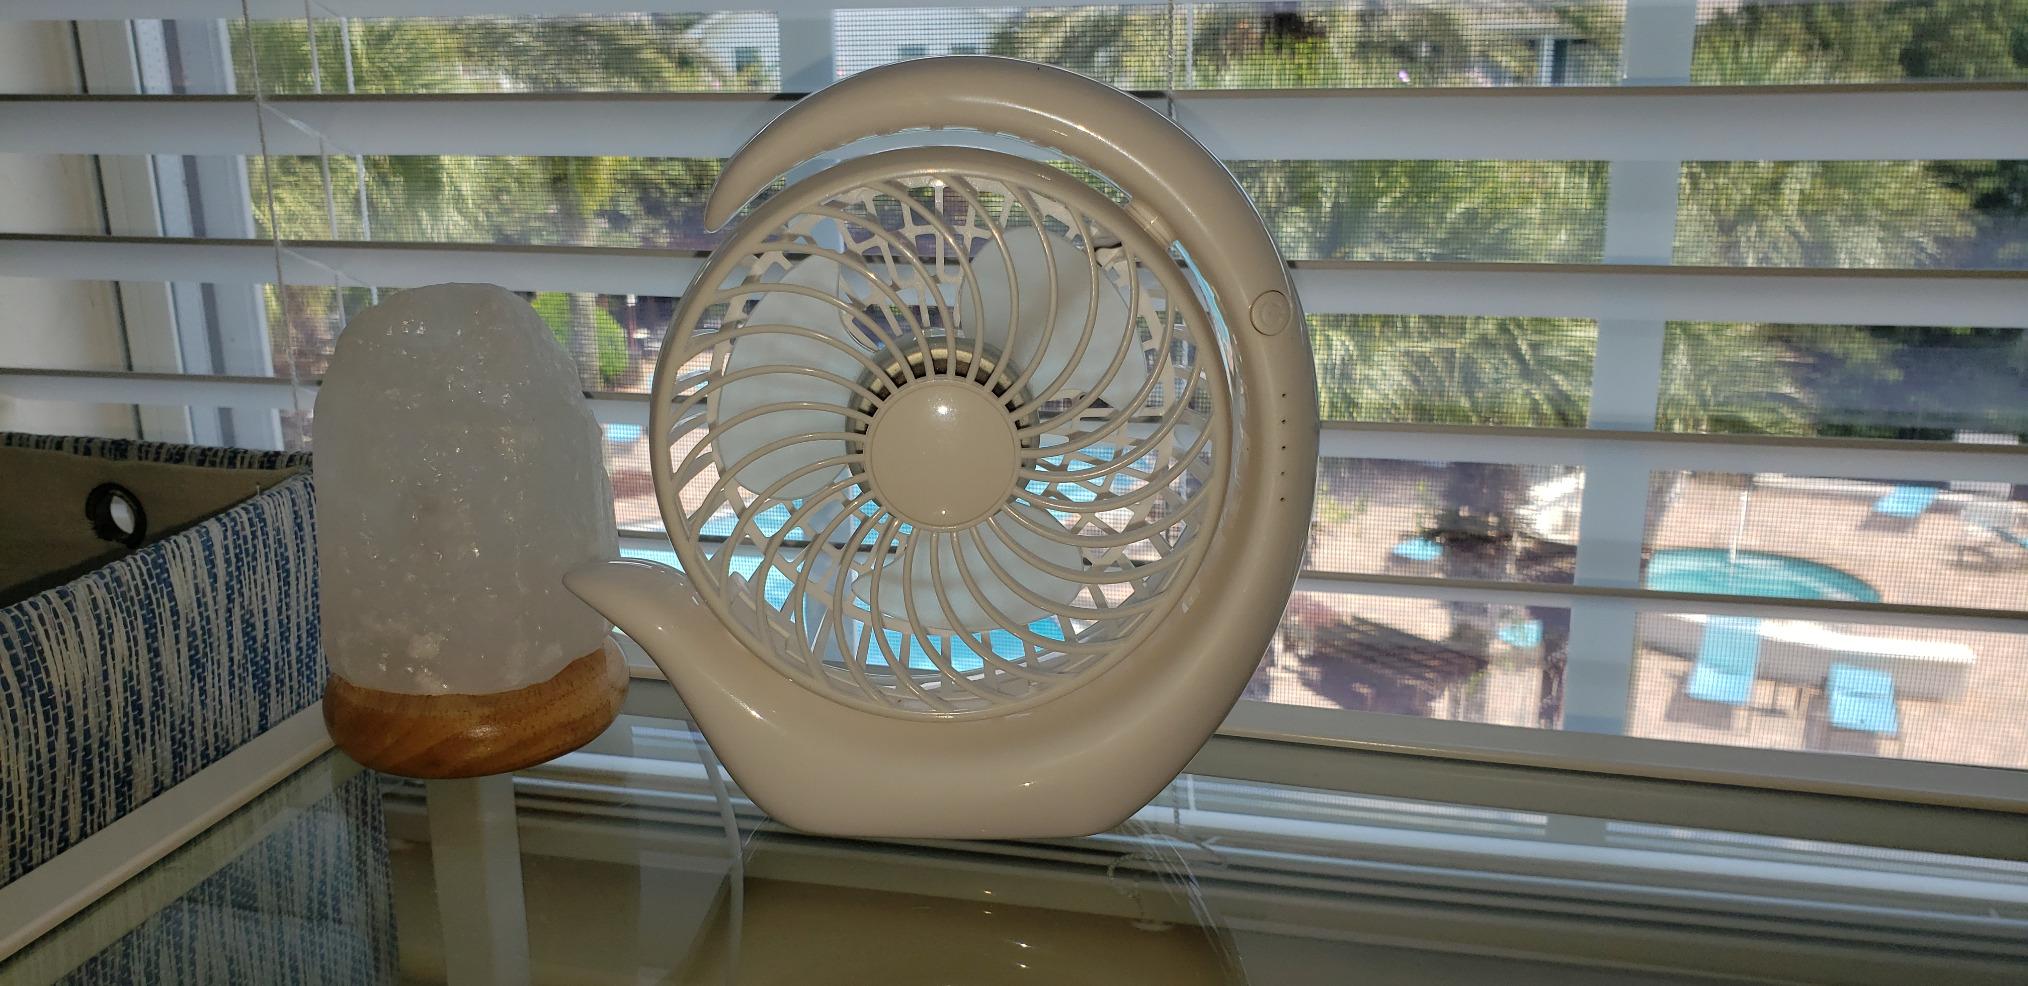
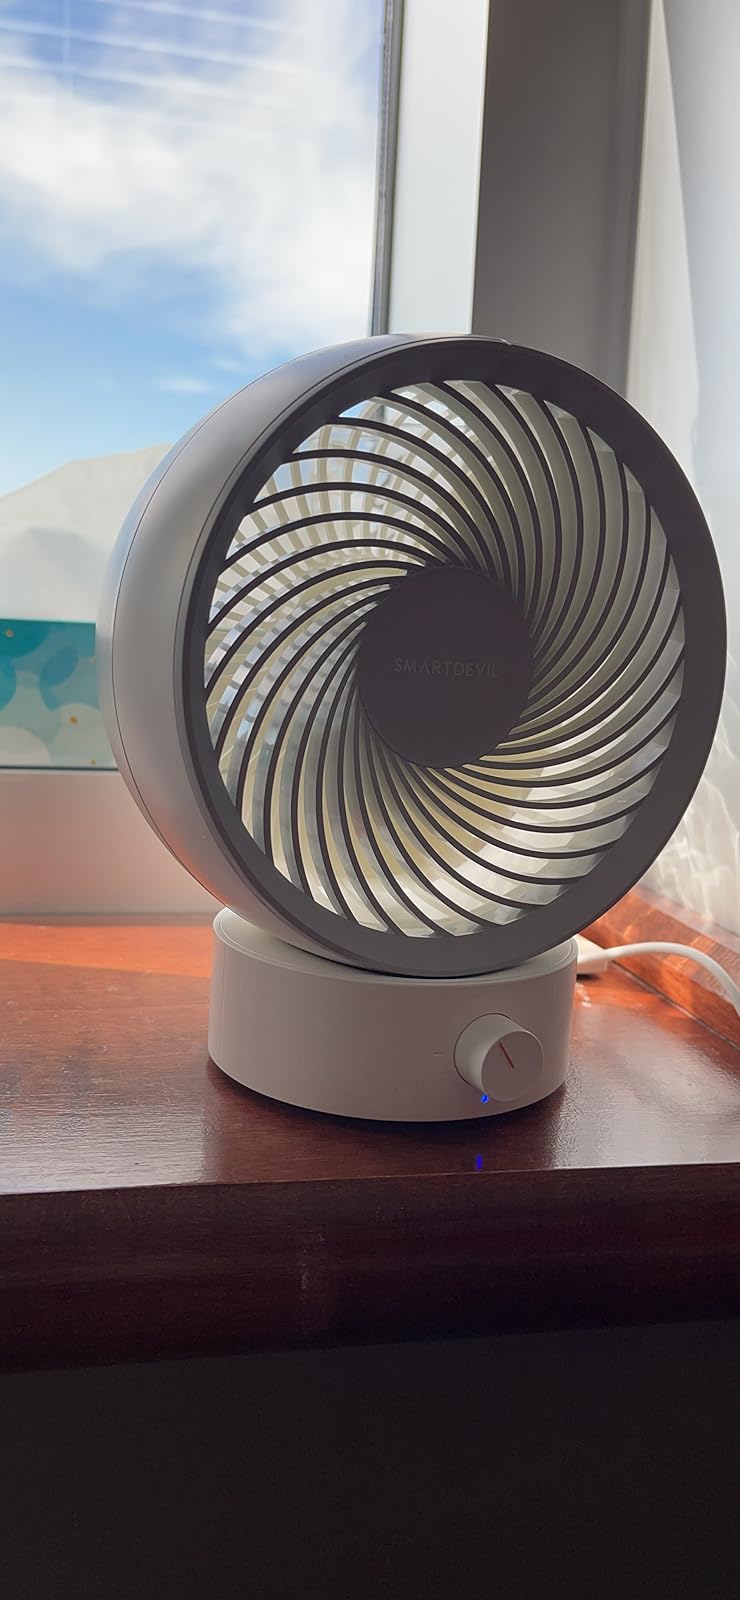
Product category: fan
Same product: no